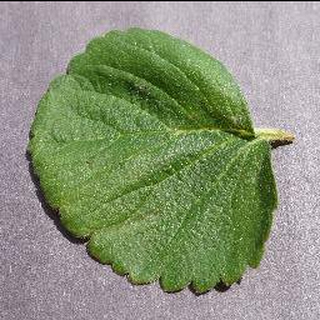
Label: healthy_strawberry